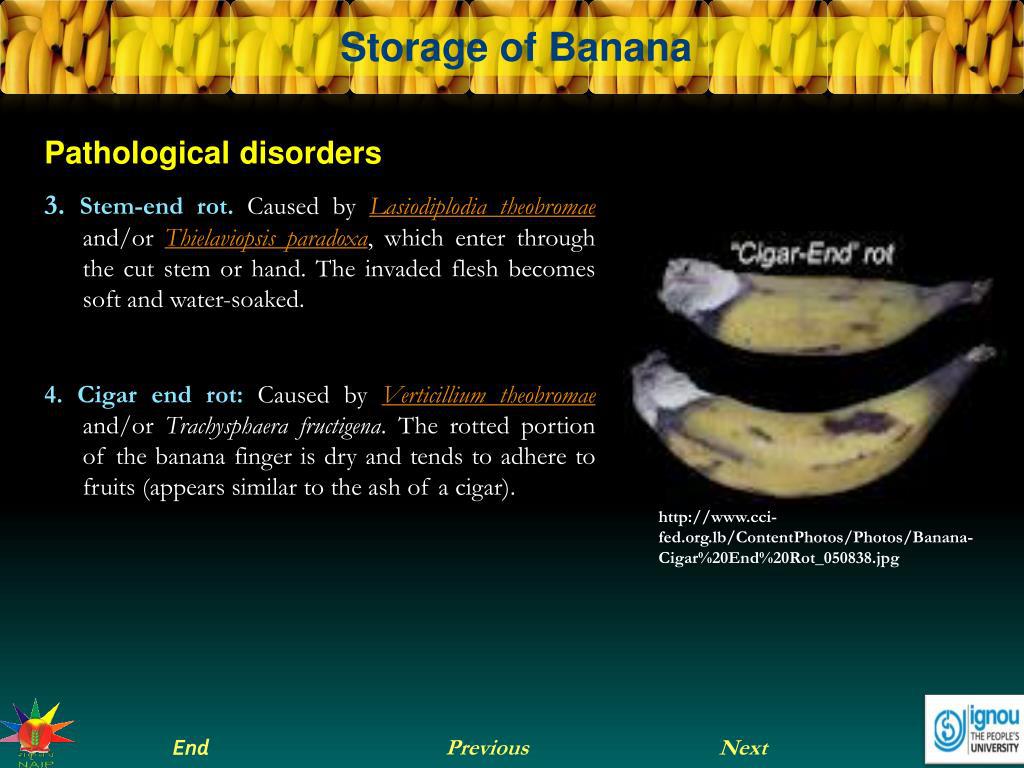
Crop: unknown
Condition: banana_banana_cigar_end_rot